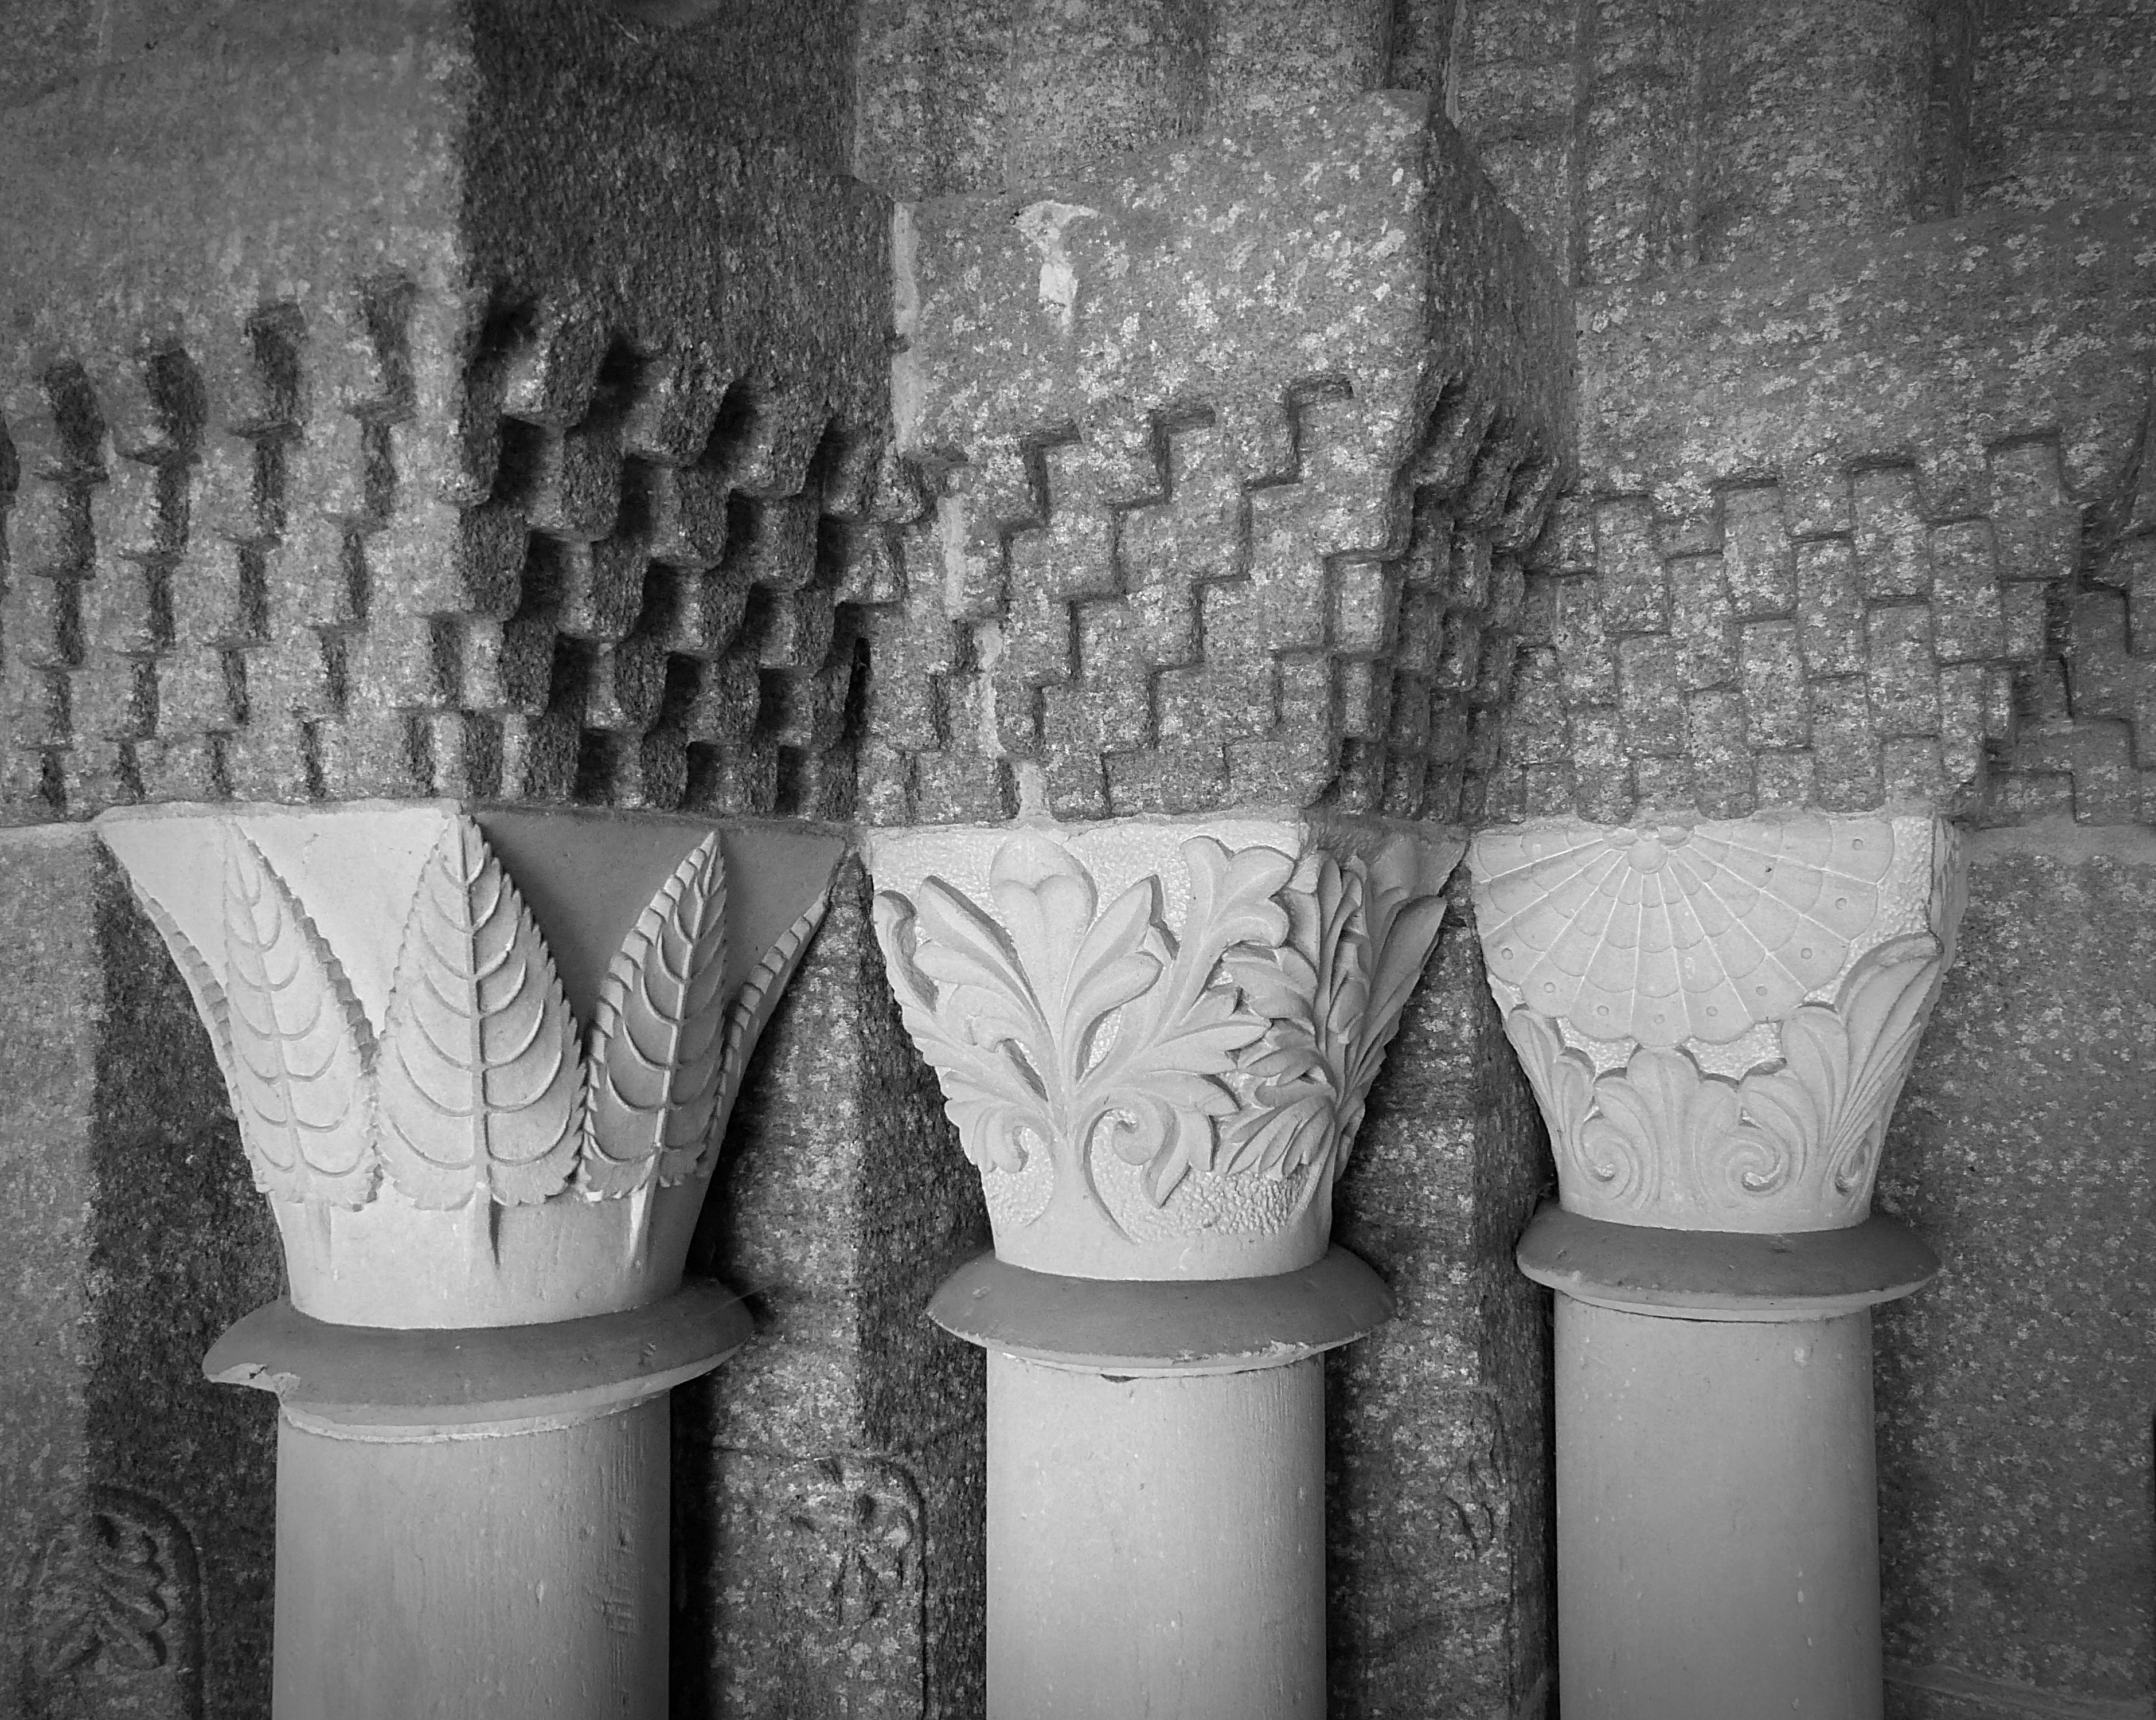
black and white, structure, wood, white, wall, column, darkness, craft, black, monochrome, ornament, interior design, sculpture, art, drawing, shape, columnar, arts crafts, monochrome photography, ancient history